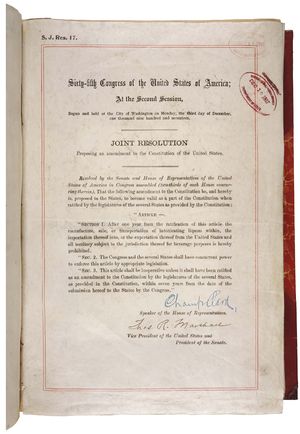
Spiritusforbuddet i USA
Den 18. tillægsartikel til USA's forfatning, der indførte forbuddet i 1920
"Spiritusforbuddet i USA varede fra januar 1920 indtil 1933, hvor den 18. tillægsartikel til USA's forfatning gjaldt. Formålet var at opnå alkoholafholdenhed ad juridisk vej. I perioden var fremstilling, transport og salg af alkoholiske drikke forbudt i hele USA ifølge forfatningen. men der er dog mange undtagelser, fordi enkelte delstater indførte forbud før 1920, og nogle opretholdt forbuddet helt op 1960'erne. Kriminaliteten steg i forbindelse med forbuddet, og gangstere, som kunne skaffe spiritus, havde en god forretning. Stederne, hvor man kunne skaffe spiritus hed ""speakeasies"", fordi folk skulle holde mund med, hvad de så. Politiagenter blev forhindret i at komme ind disse steder af udsmidere. Agenterne havde kun få magtbeføjelser og kunne ikke nå videre uden beviser. Spiritus blev smuglet ind i USA fra franske øer og Canada.